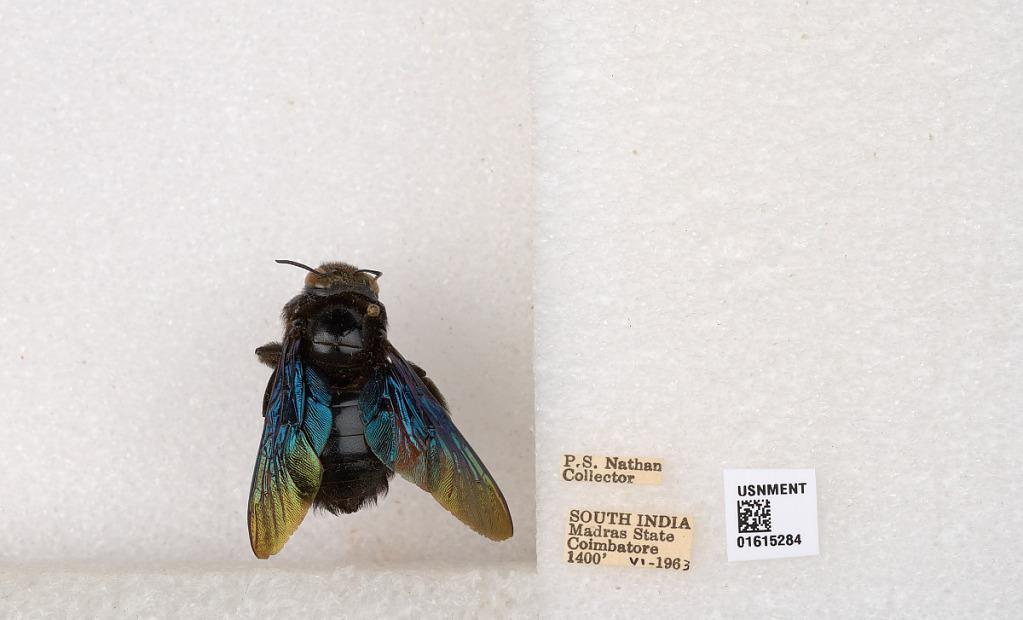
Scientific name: Xylocopa (Biluna) auripennis auripennis Lepeletier
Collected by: P. Nathan
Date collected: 1963-6-1
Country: India
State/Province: Tamil Nadu
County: Coimbatore
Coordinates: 10.9955, 76.9034